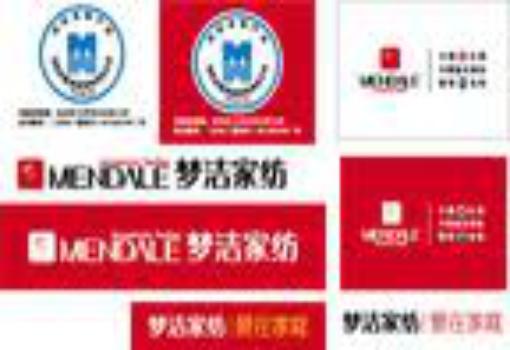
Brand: meng jie-2
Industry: Necessities